Jay Sauter

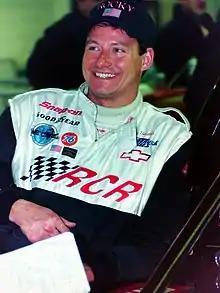
Sauter in 1996

Jason Garrett Sauter (born June 22, 1962) is an American former professional stock car racing driver. He previously drove the No. 34 Chevrolet Monte Carlo for Frank Cicci Racing in the Busch Series. Sauter is the son of former NASCAR driver Jim Sauter, and the brother of fellow drivers Tim Sauter and Johnny Sauter. He also is an uncle to Travis Sauter (son of Tim).